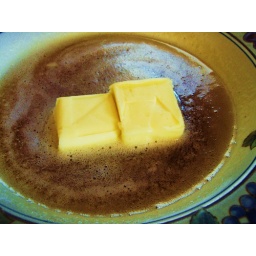
brown sugar cookies (cook's illustrated) in dog biscuit shapes - 05